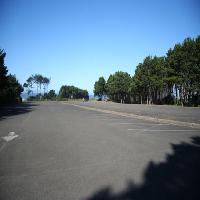
Weather: sun or clear